Margarete Hoenerbach

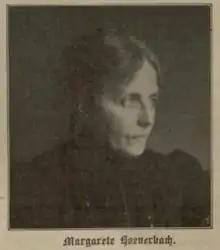
Margarete Hoenerbach ("Der Bazar", 20 January 1908)

Margarete Hoenerbach (Deutz, Cologne, 19 September 1848 – Berlin, 1924) was a German painter, graphic artist, medallist, and sculptor.